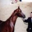
Label: horse